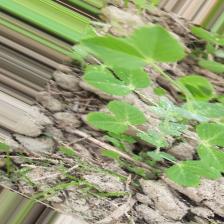
Label: Powdery Mildew